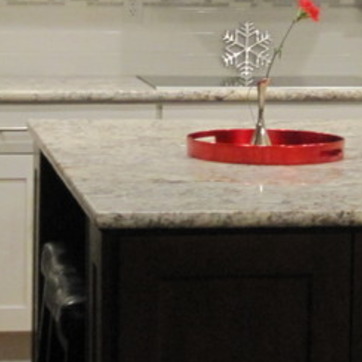
Material: polishedstone